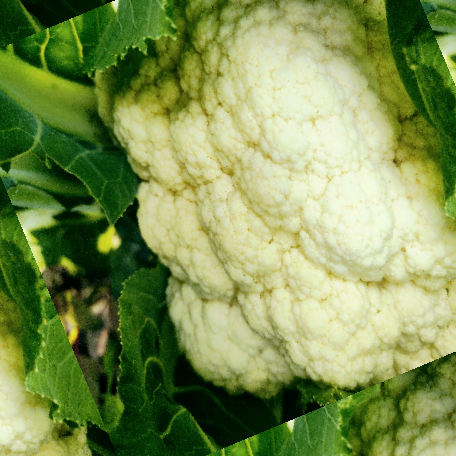
Label: Disease Free